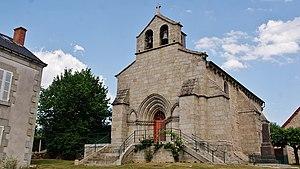
église St Martial
L'église Saint-Martial est une église située à Lioux-les-Monges, dans le département français de la Creuse en France. Construite au XIIᵉ siècle, elle est inscrite au titre des monuments historiques en 1969.
Lioux-les-Monges est une commune française située dans le département de la Creuse en région Nouvelle-Aquitaine.
Cet article recense les monuments historiques de la Creuse, en France.